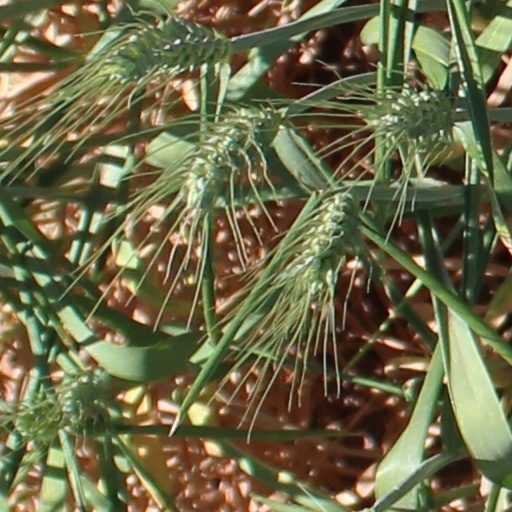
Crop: wheat